New Zealand giraffe weevil

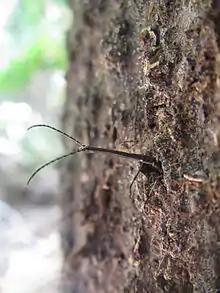
An adult male "Lasiorhynchus barbicornis" emerging from a tree

The life cycle of "Lasiorhynchus barbicornis" starts when a female lays a single egg about 3–4 mm deep into a tree. Female "L. barbicornis" select from a wide variety of trees when choosing where to lay their eggs. Some of these tree species include kauri ("Agathis australis"), lacebark ("Hoheria spp."), pidgeonwood ("Hedycarya arborea"), rewarewa ("Knightia excelsa"), rimu ("Dacrydium cupressinum"), karaka ("Corynocarpus laevigatus"), tawa ("Beilschmiedia tawa"), and pukatea ("Laurelia novae-zelandiae"). This process takes place during the months of October through March.